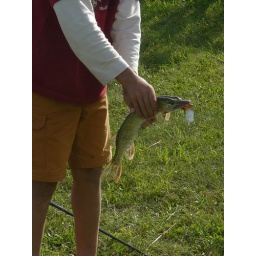
Boy with fish caught in the lake